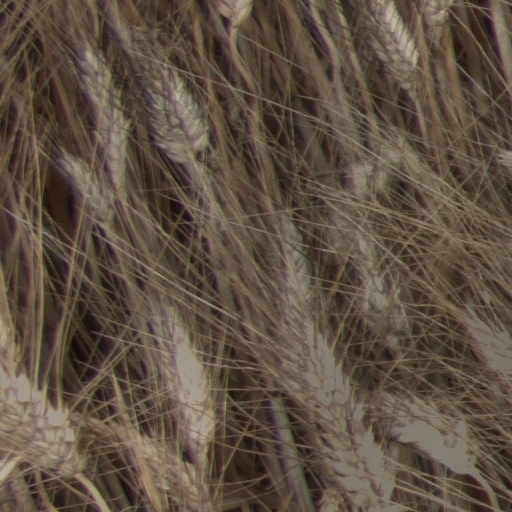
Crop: wheat